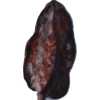
Label: carambola